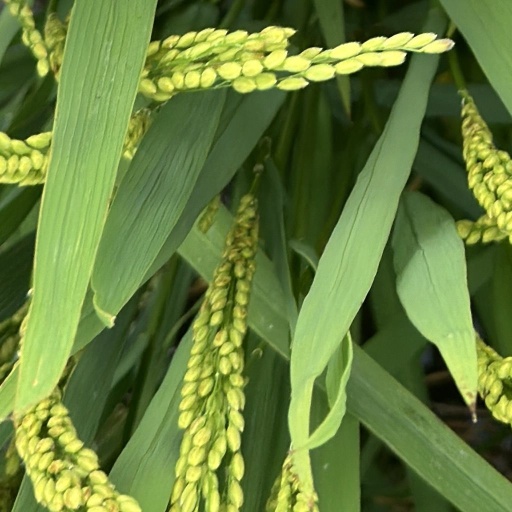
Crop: rice